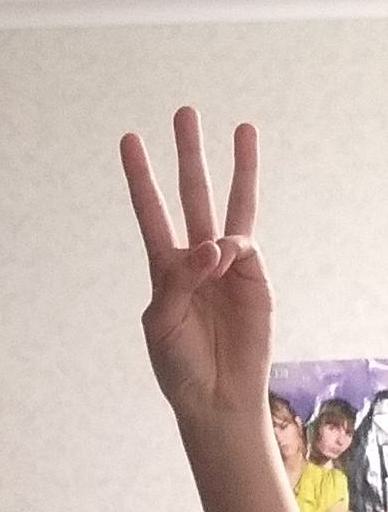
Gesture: three